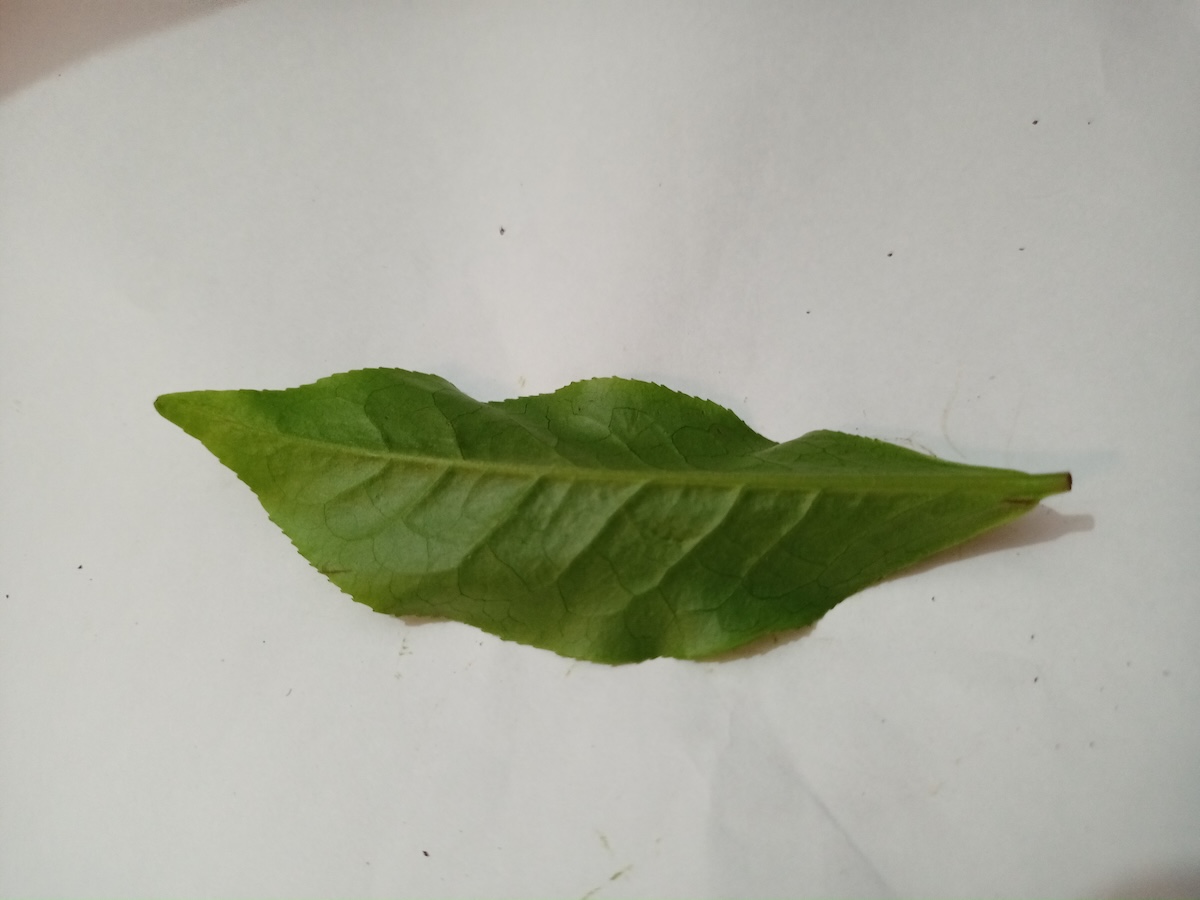
Label: Healthy leaf